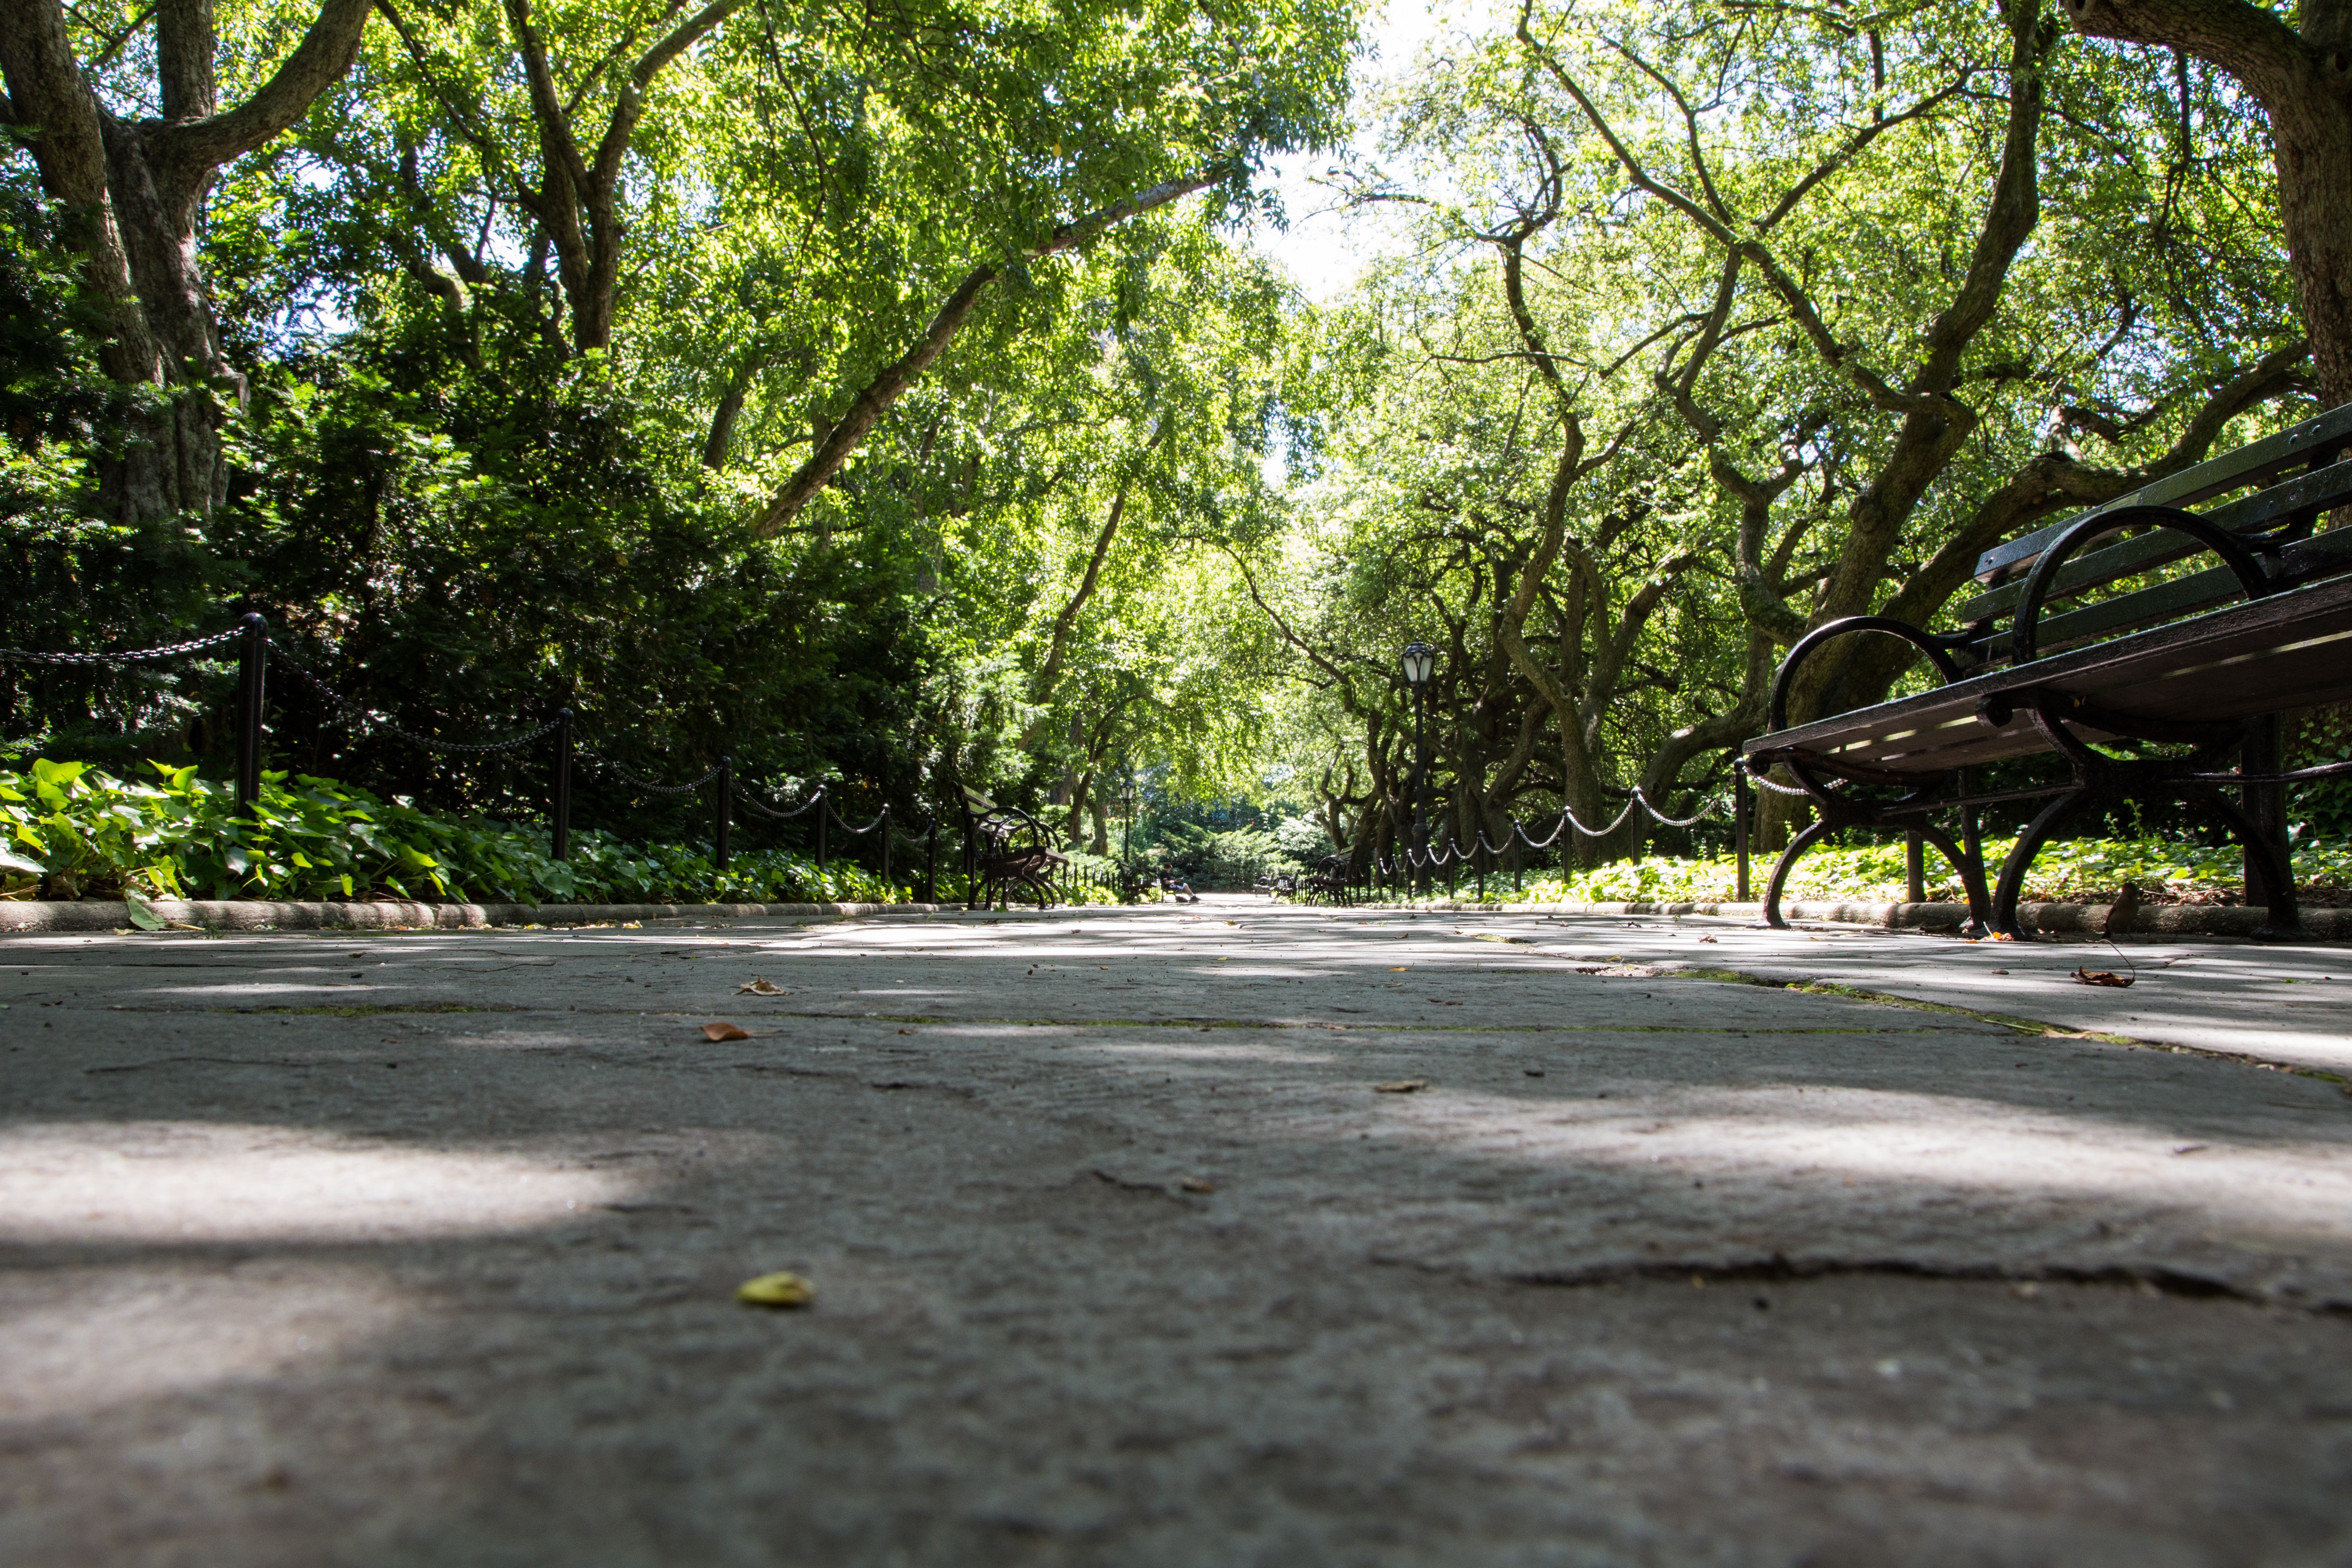
tree, plant, road, lawn, leaf, asphalt, park, garden, woody plant